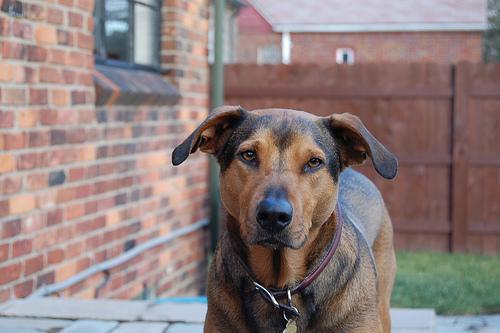
Rhodesian_ridgeback